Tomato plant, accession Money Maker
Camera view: bottom (45 deg); turntable rotation: 150 degrees
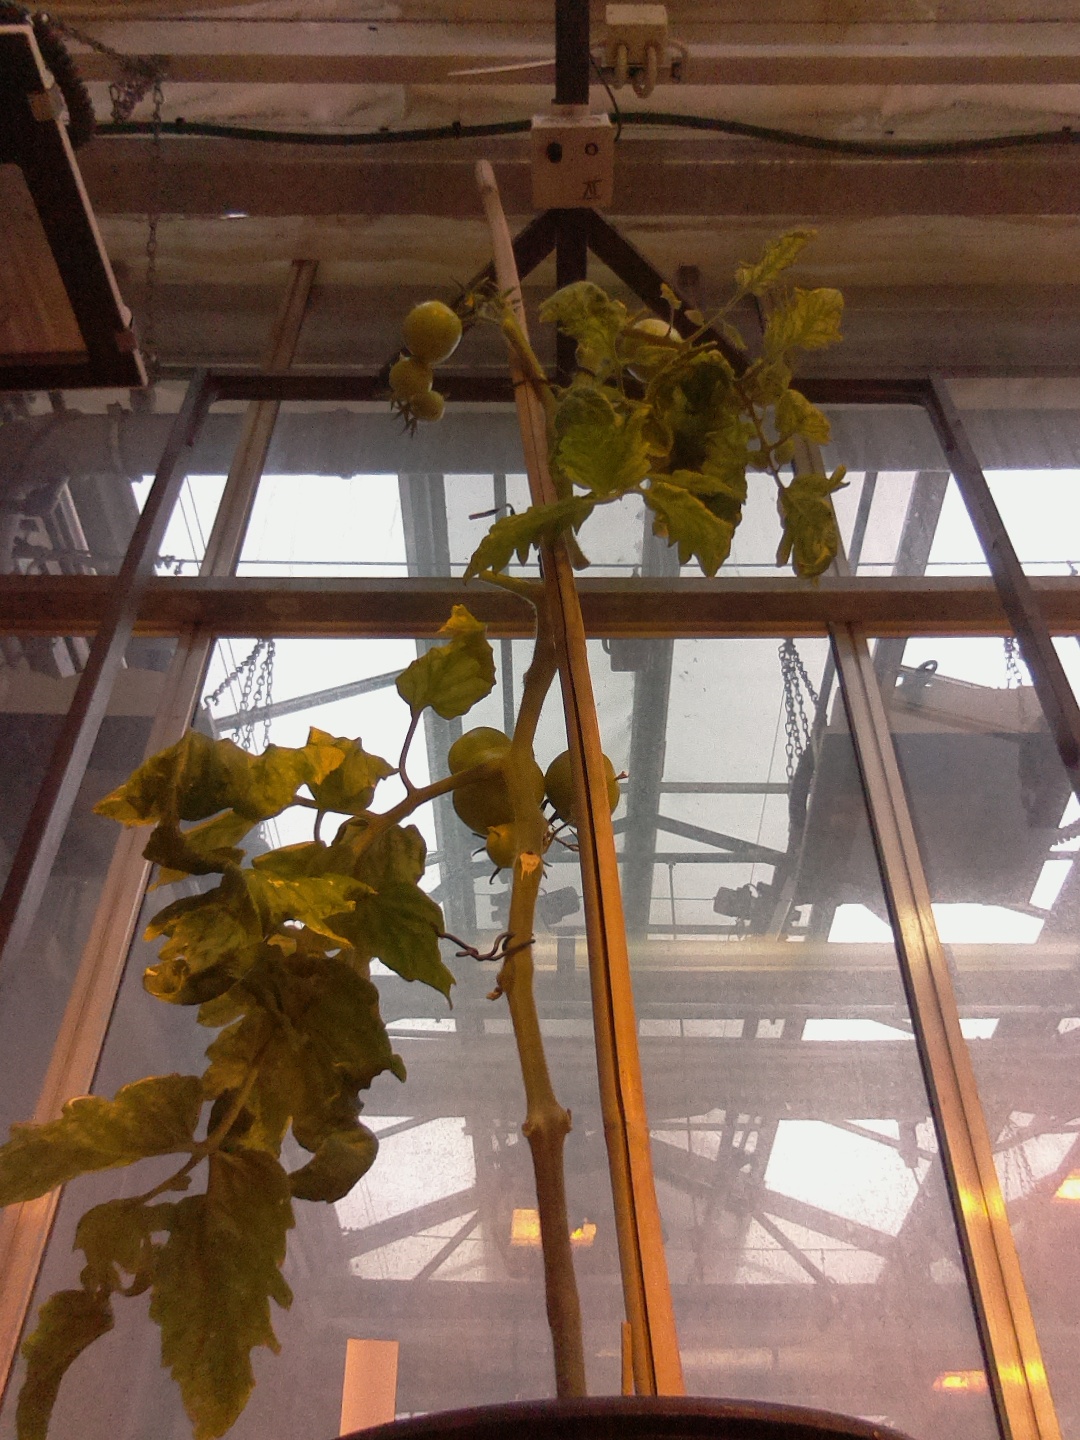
BBCH growth stage 79: 90% -100% of final fruit size